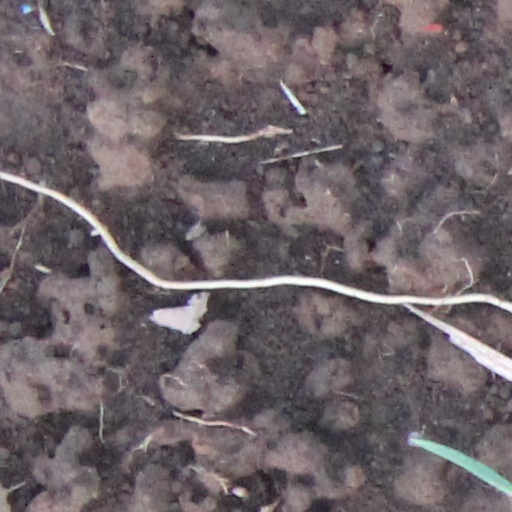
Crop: wheat